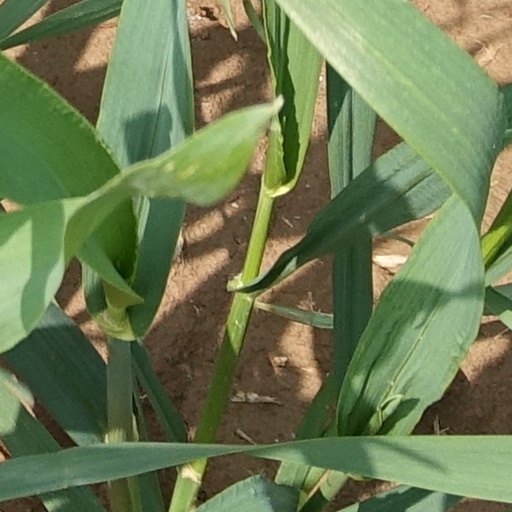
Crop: wheat